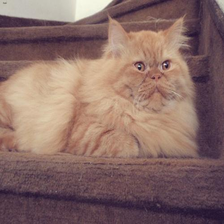
Species: cat
Breed: Persian